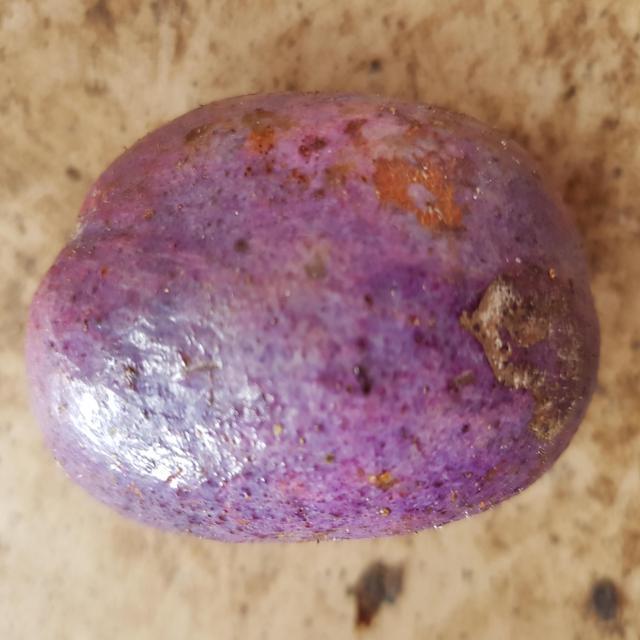
Plum grade: spotted